Introduction to Tropical Geometry

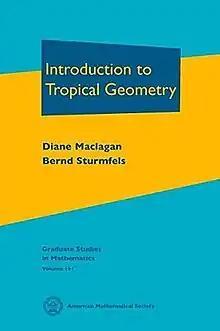
First edition

Introduction to Tropical Geometry is a book on tropical geometry, by Diane Maclagan and Bernd Sturmfels. It was published by the American Mathematical Society in 2015 as volume 161 of Graduate Studies in Mathematics.